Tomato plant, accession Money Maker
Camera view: bottom (45 deg); turntable rotation: 240 degrees
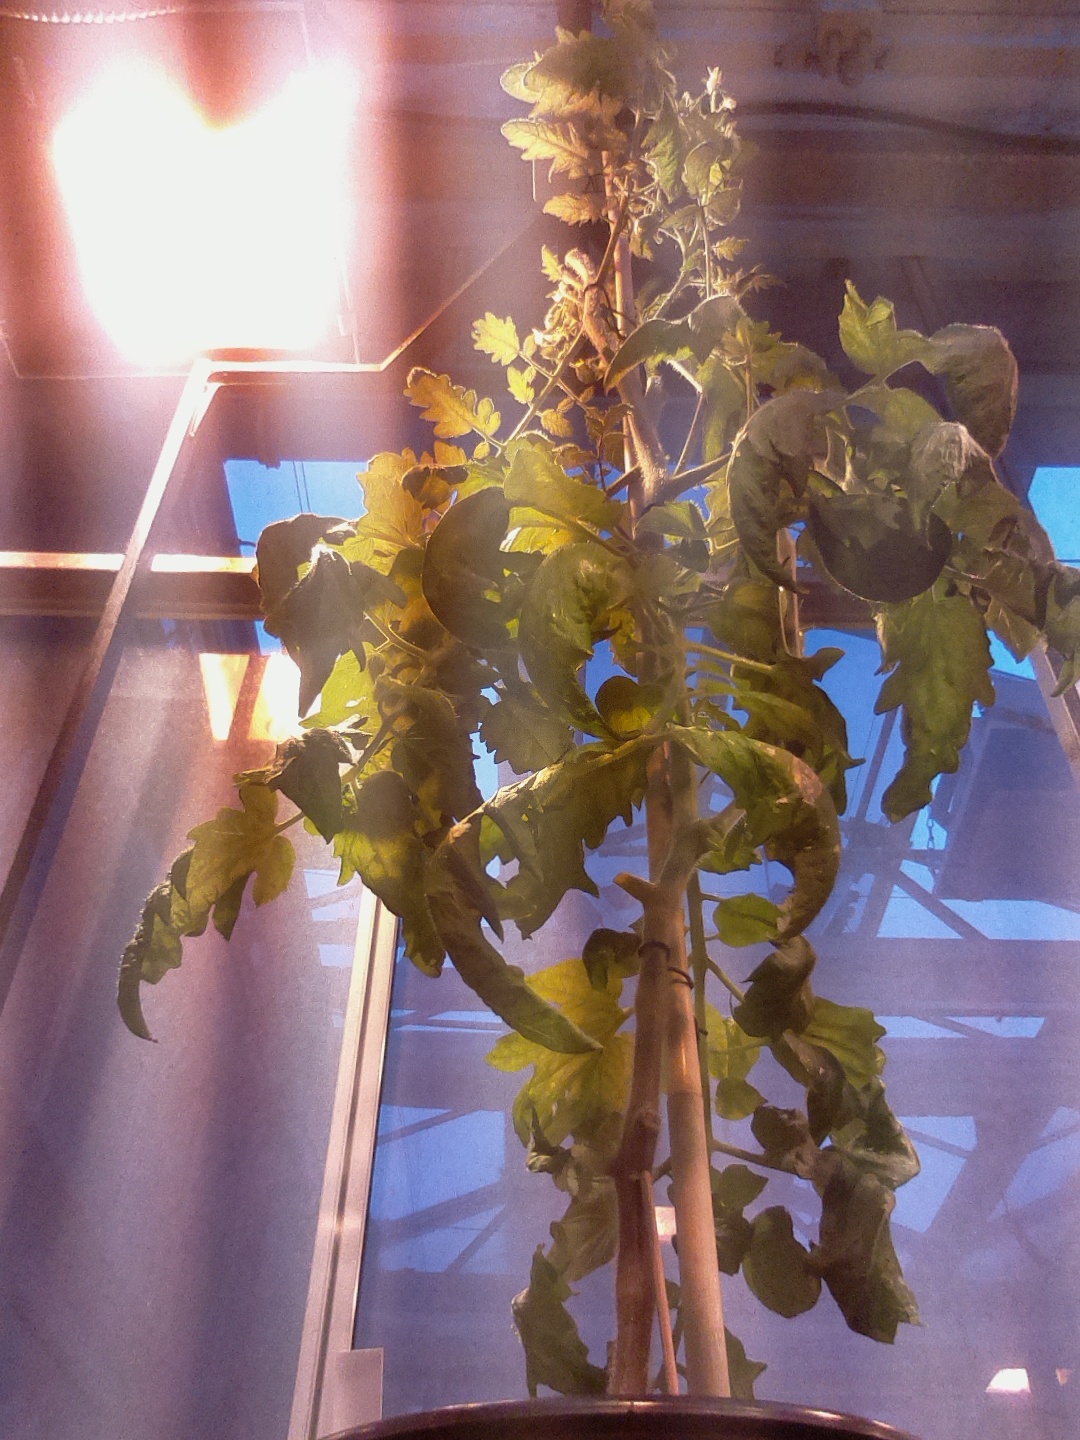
BBCH growth stage 74: 40%-50% of final fruit size